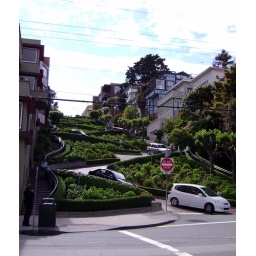
The crookedest, steepest street ever.  I felt like I was in a crazy car commercial.